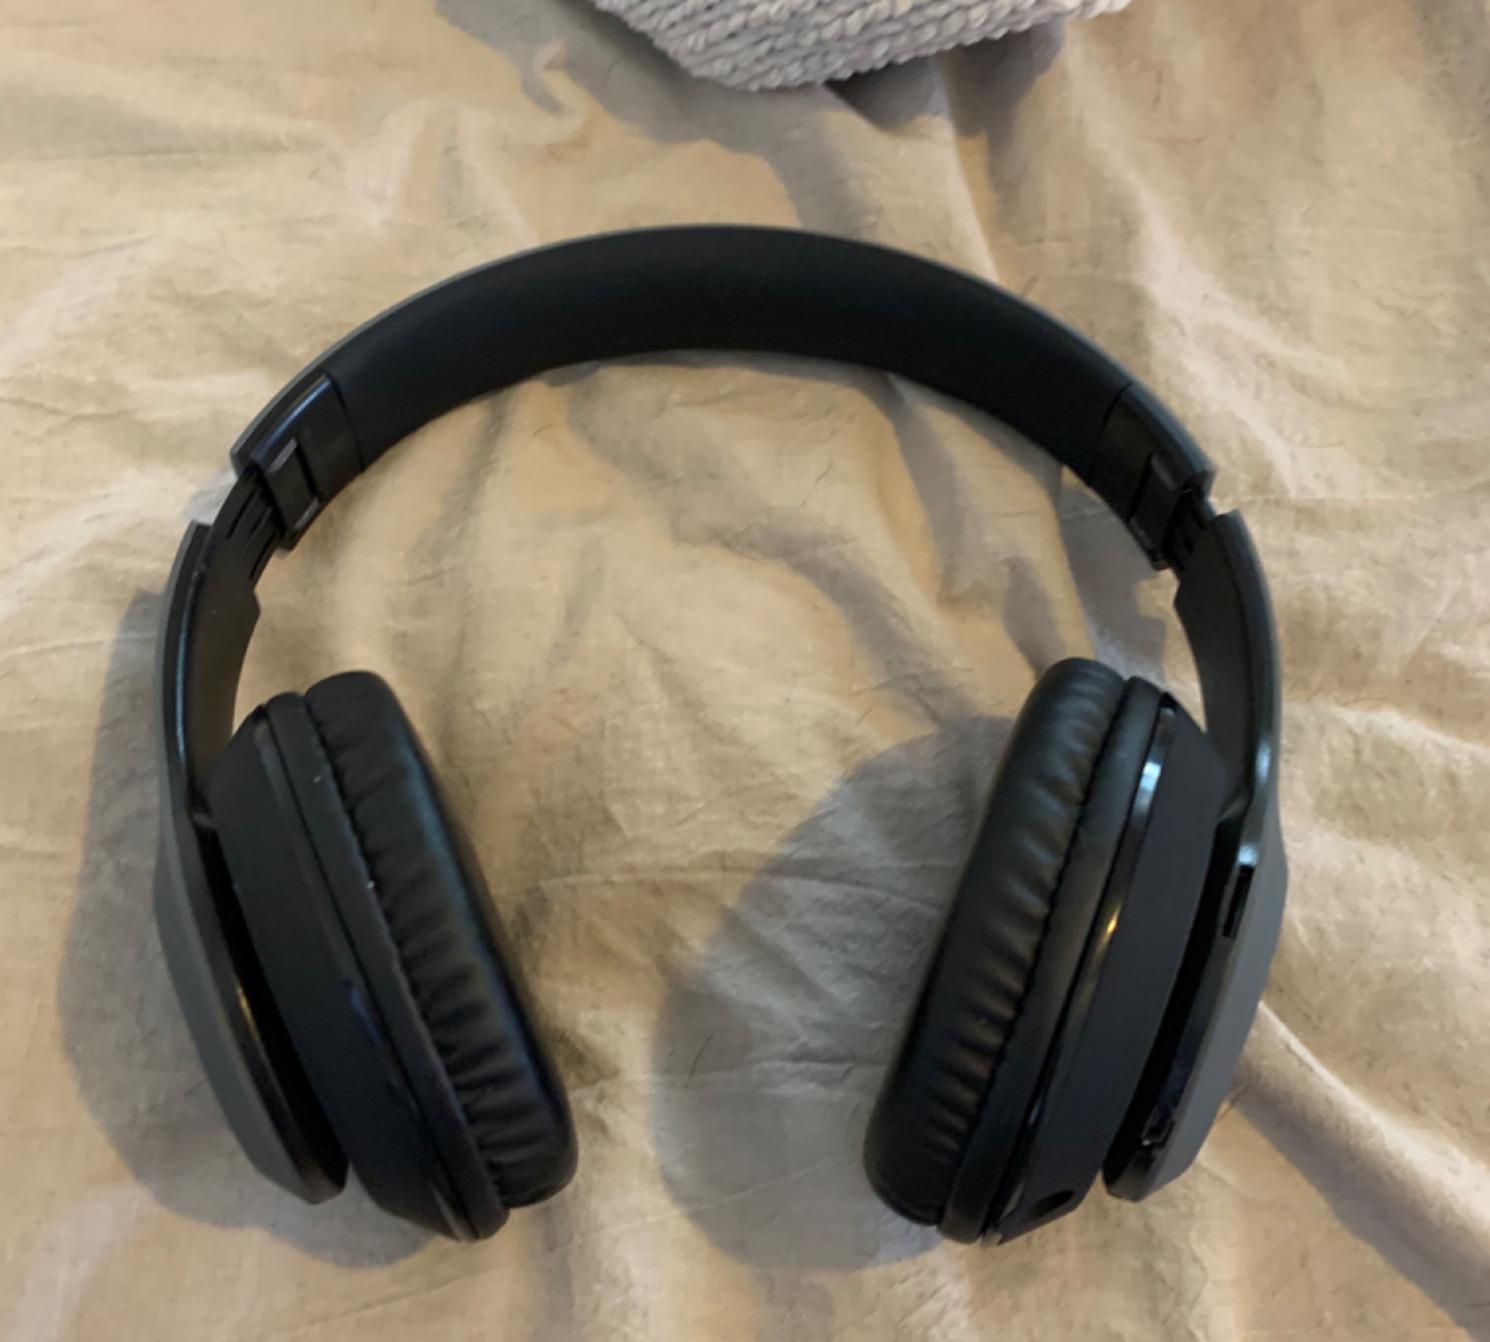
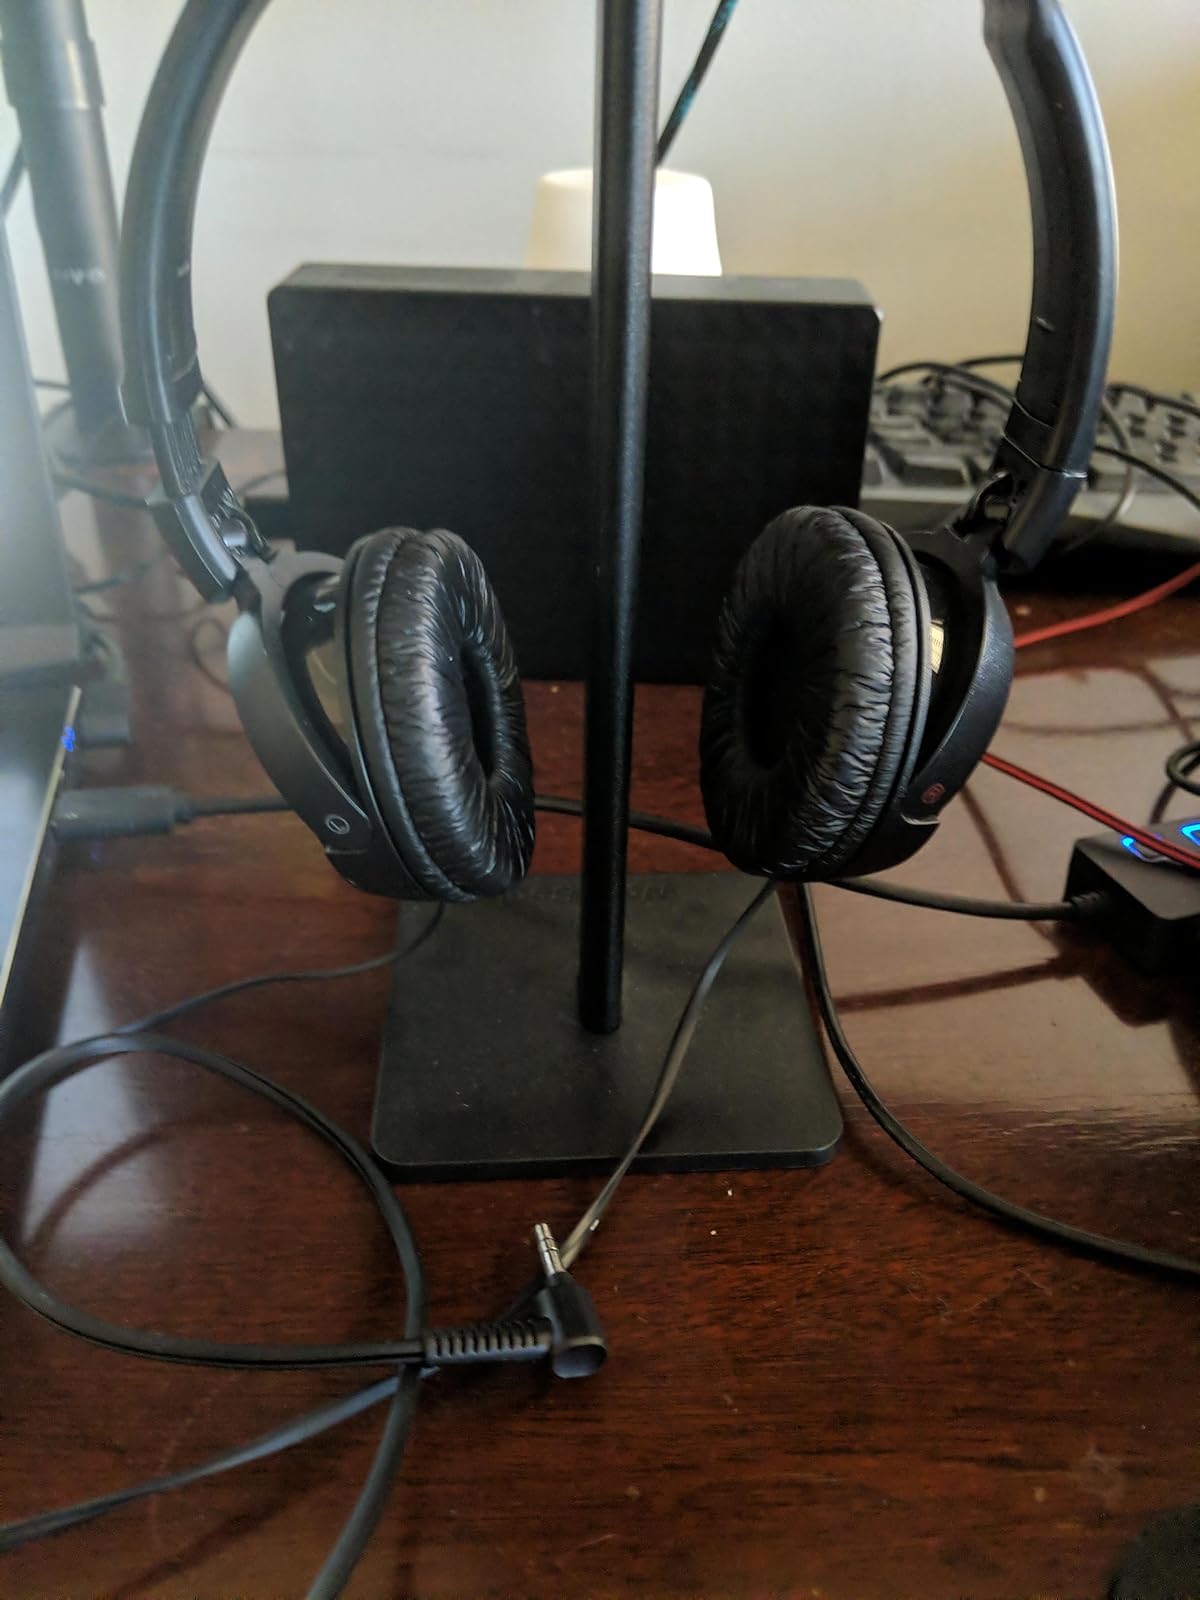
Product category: headphones
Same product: no